HNLMS Tjerk Hiddes (F804)

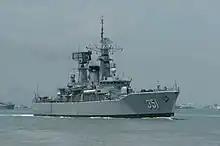
KRI "Ahmad Yani" in 2007

On 11 February 1986, Indonesia and the Netherlands signed an agreement for transfer of two "Van Speijk" class with option on two more ships. The ship was transferred to Indonesia on 31 October 1986 and renamed KRI "Ahmad Yani" on joining the Indonesian Navy, with the pennant number 351.